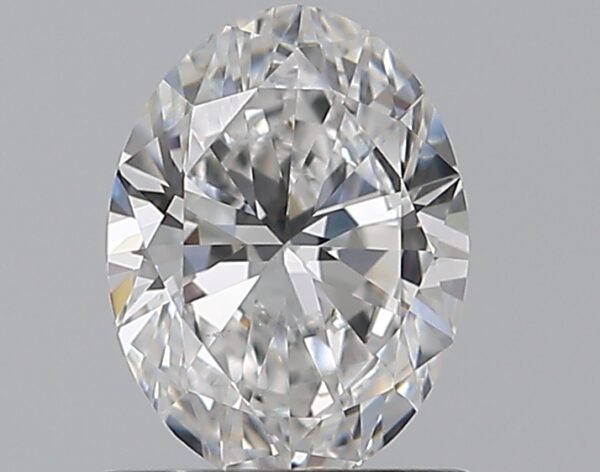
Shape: oval
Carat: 0.7
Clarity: VS2
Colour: D
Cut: EX
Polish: VG
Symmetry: GD
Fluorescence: M
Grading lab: GIA
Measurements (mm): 6.92 x 5.14 x 3.1